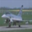
Label: airplane